Cardinals created by Pius IX

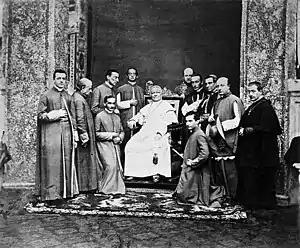
Pope Pius IX (1792-1878), surrounded by clerical members of the Papal Court.

Pope Pius IX (r. 1846–1878) created 123 cardinals in 23 consistories.